Radio Club Argentino

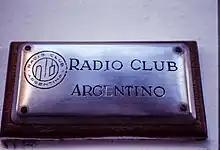
The entrance plaque at the site of the Radio Club of Argentina in Buenos Aires,

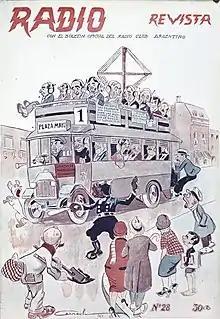
Cover of the magazine Radio revista, n°28

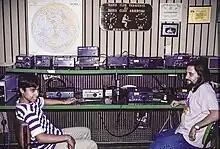
Headquarters station of the Radio Club Argentino in Buenos Aires, call sign LU4AA.

The Radio Club Argentino (RCA) (in English, literally Argentine Radio Club) is a national non-profit organization for amateur radio enthusiasts in Argentina. RCA was founded in Buenos Aires on October 21, 1921. Key membership benefits in the organization include the use of a QSL bureau for those amateur radio operators in regular contact with amateur radio operators in other countries, a group insurance policy, and a quarterly membership journal called "Revista del Radio Club Argentino". The Radio Club Argentino represents the interests of Argentine amateur radio operators before Argentine and international regulatory authorities. It is also the national member society representing Argentina in the International Amateur Radio Union.